Recep Tayyip Erdoğan

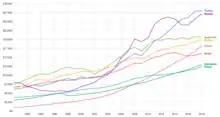
GDP per capita PPP of Turkey compared to other emerging economies

After the opposition parties deadlocked the 2007 presidential election by boycotting the parliament, the ruling AKP proposed a constitutional reform package. The reform package was first vetoed by President Ahmet Necdet Sezer. Then he applied to the Turkish constitutional court about the reform package, because the president is unable to veto amendments for the second time. The Turkish constitutional court did not find any problems in the packet and 68.95% of the voters supported the constitutional changes. The reforms consisted of electing the president by popular vote instead of by parliament; reducing the presidential term from seven years to five; allowing the president to stand for re-election for a second term; holding general elections every four years instead of five; and reducing from 367 to 184 the quorum of lawmakers needed for parliamentary decisions.